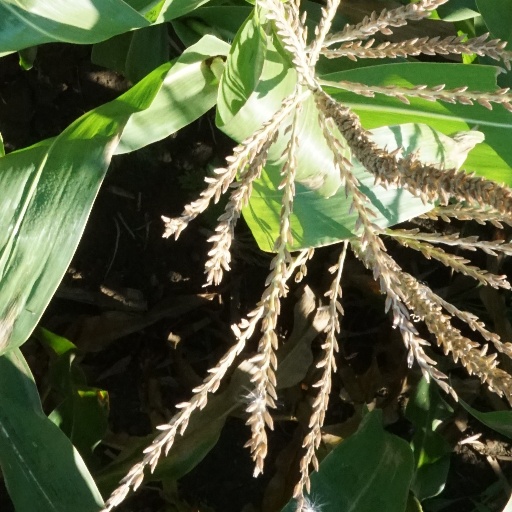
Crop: maize; corn